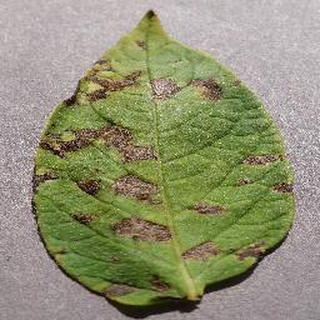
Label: potato_early_blight